1980 Winter Olympics

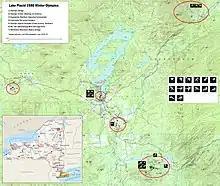
Map of the venues in Lake Placid

The former Will Rogers Memorial Hospital was briefly used as press headquarters.